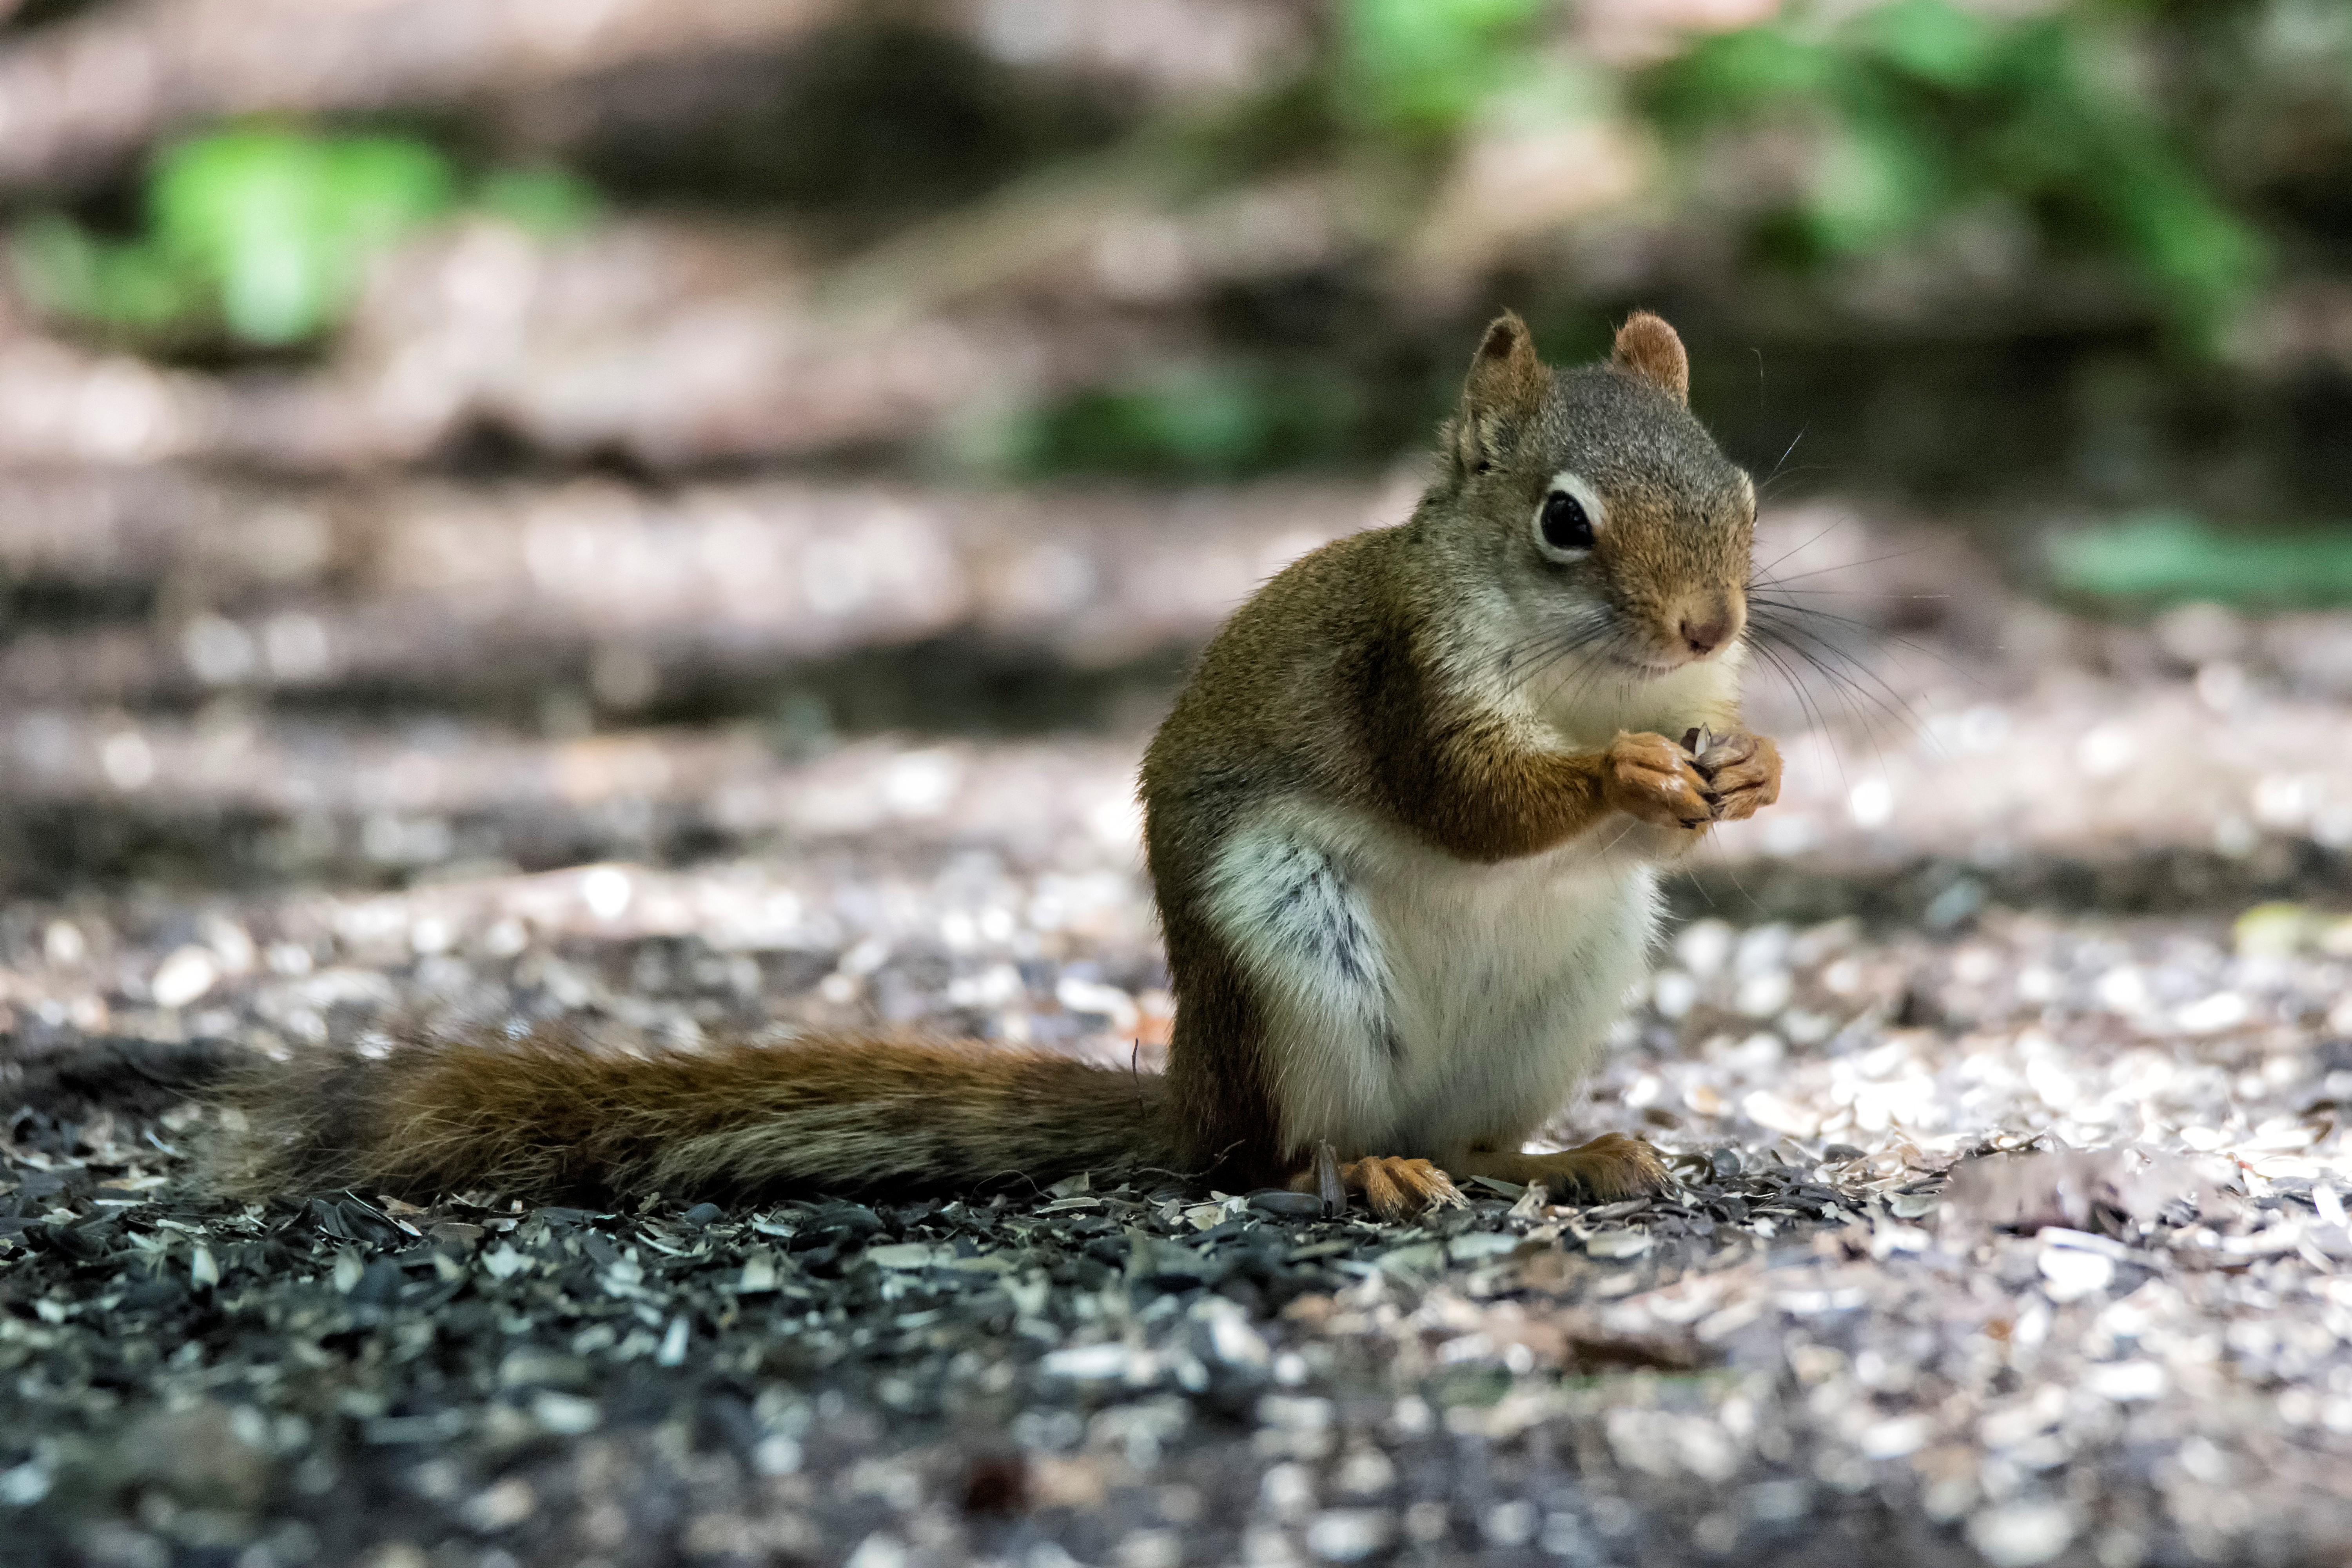
nature, mouse, wildlife, mammal, squirrel, rodent, fauna, whiskers, canada, vertebrate, chipmunk, quebec, sherbrooke, cureuil, prairie dog, gerbil, fox squirrel